Coal mining

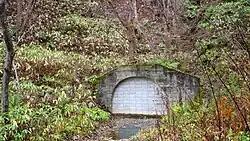
Daikōdō, the first adit of the Horonai mine, dug in 1879

Germany has a long history of coal mining, going back to the Middle Ages. Coal mining greatly increased during the Industrial Revolution and the following decades. The main mining areas were around Aachen and the Ruhr area, along with many smaller areas in other parts of Germany, and until 1945 also in Upper Silesia, while the Saarland was repeatedly under French control. These areas grew and were shaped by coal mining and coal processing, and this is still visible even after the end of the coal mining.